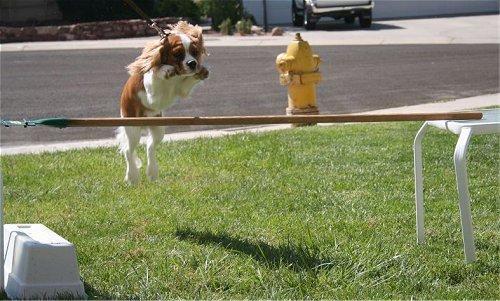
Blenheim_spaniel